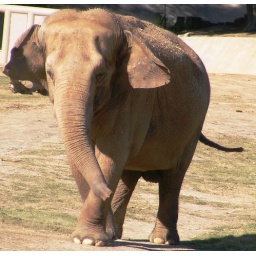
elephant near fence area